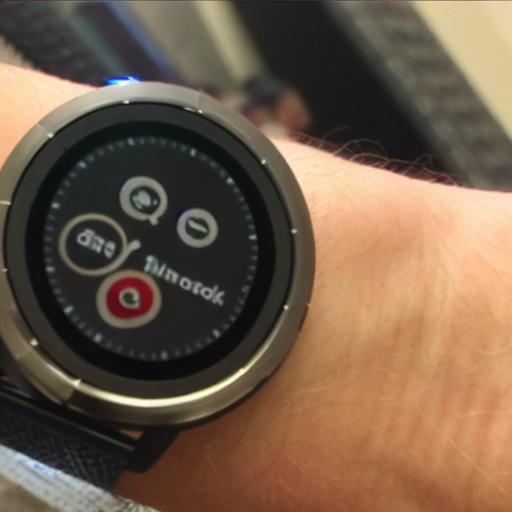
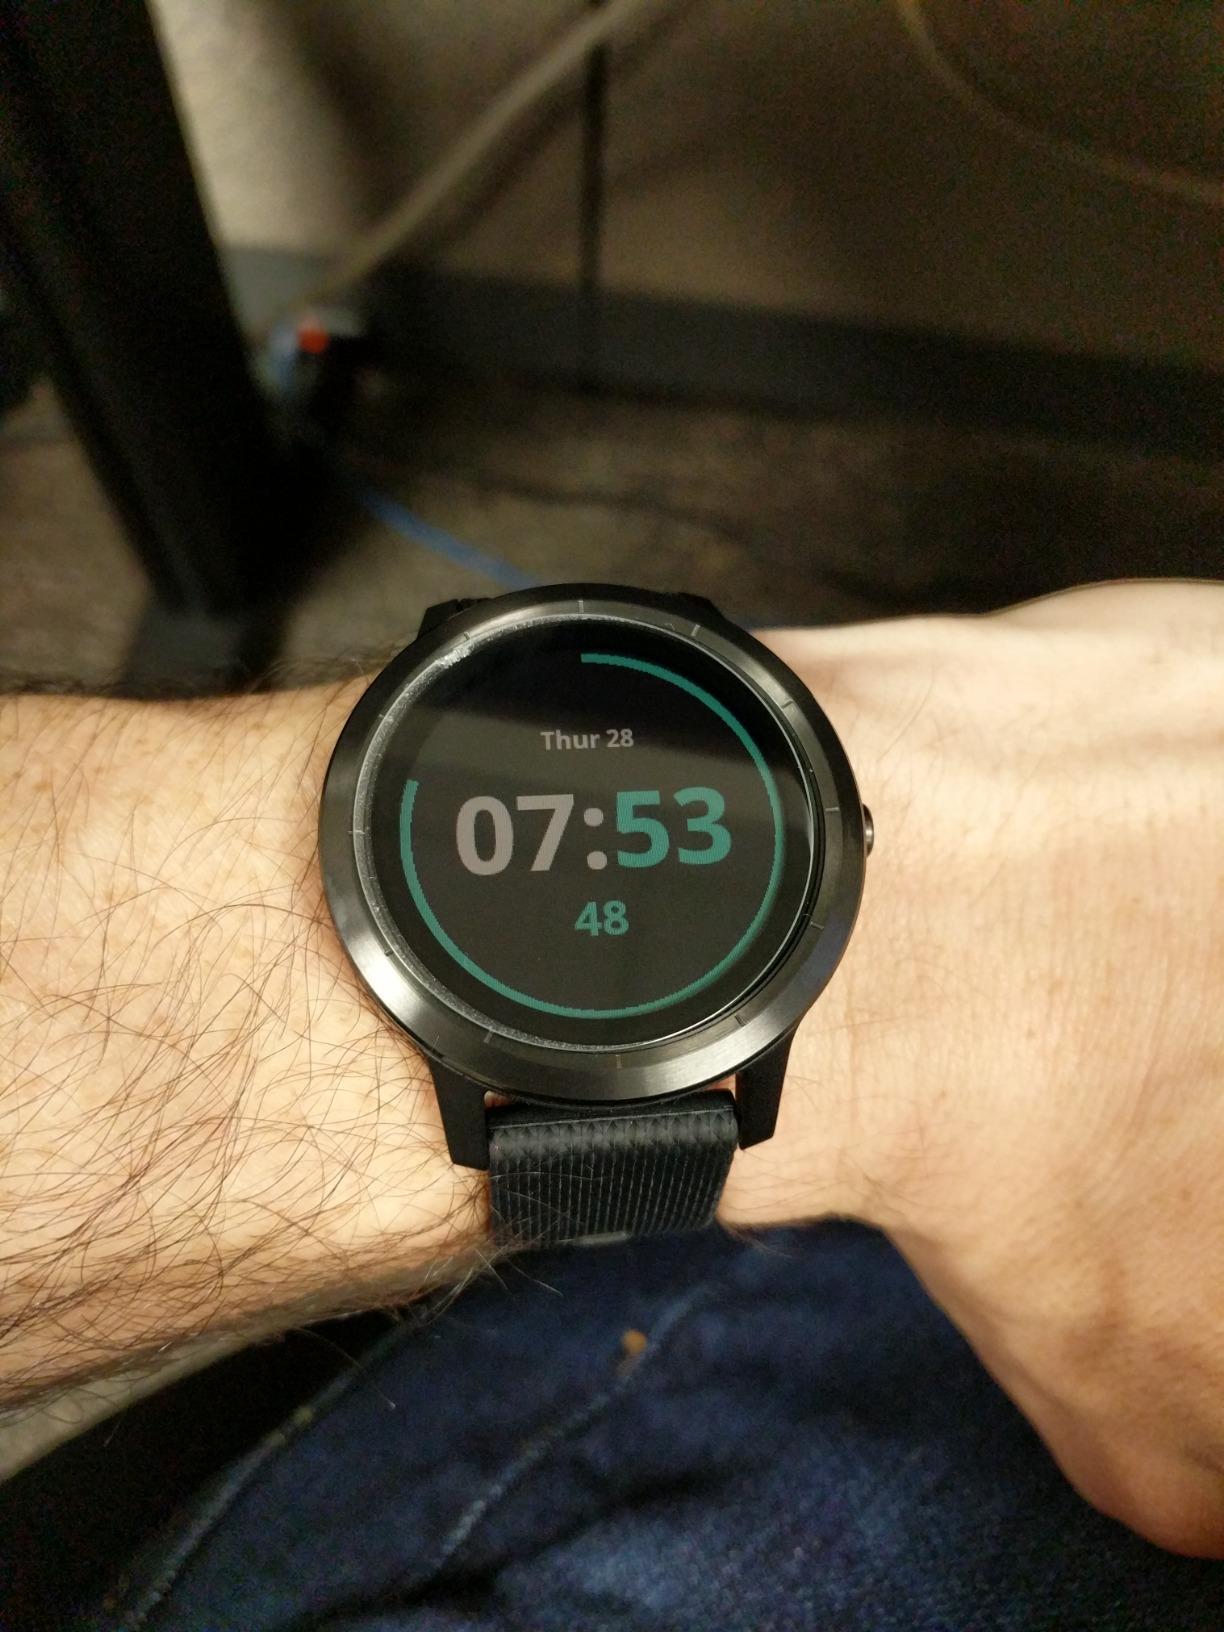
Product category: smartwatch
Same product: no